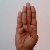
The image shows a hand gesture representing the letter 'B' in Indian Sign Language.